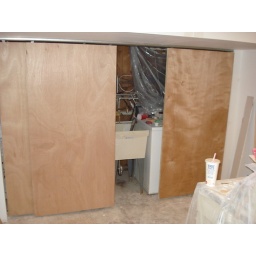
Taken 4/14/09 - Doors hiding washing machine in bedroom